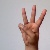
The image shows a hand gesture representing the letter 'W' in Indian Sign Language.